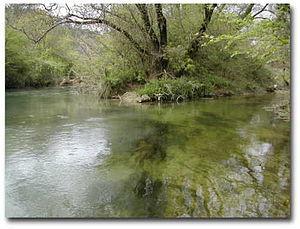
Confluence de l'Argens et dfe l'Eau Salée
L'Eau Salée est une petite rivière du moyen Var, dans la région Provence-Alpes-Côte d'Azur, et un affluent de l’Argens en rive gauche.
L’Argens est un fleuve côtier français, dont le cours est entièrement situé dans le département du Var, en région Provence-Alpes-Côte d'Azur, et qui se jette dans la mer Méditerranée.